Euabalong West railway station

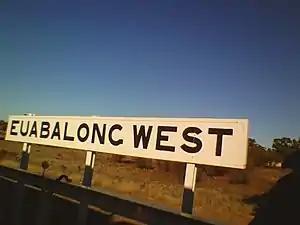
Euabalong West station sign viewed from within a Broken Hill-bound train.

Euabalong West is served by NSW TrainLink's weekly "Outback Xplorer" between Sydney and Broken Hill. It is also served by NSW TrainLink road coach services from Condobolin to Cootamundra.